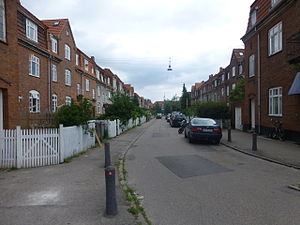
Rudolph Bergs Gade
Rudolph Berghs Gade set fra Haraldsgade.
Rudolph Berghs Gade er en ca. 300 m lang gade, beliggende på Østerbro mellem Borthigsgade og Haraldsgade. Kvarteret kaldes også for Lyngbyvejskvarteret.